Domingo Valdivieso

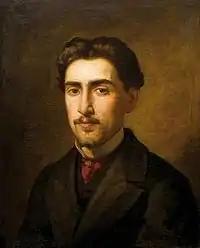
Presumed self-portrait (date unknown)

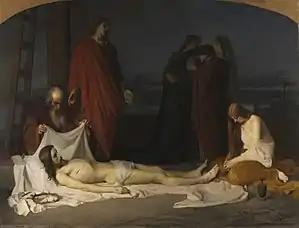
"Descent from the Cross". The painter Eduardo Rosales served as the model for Christ.

Domingo Valdivieso y Henarejos (30 August 1830 – 22 November 1872) was a Spanish painter and engraver in the Academic style.